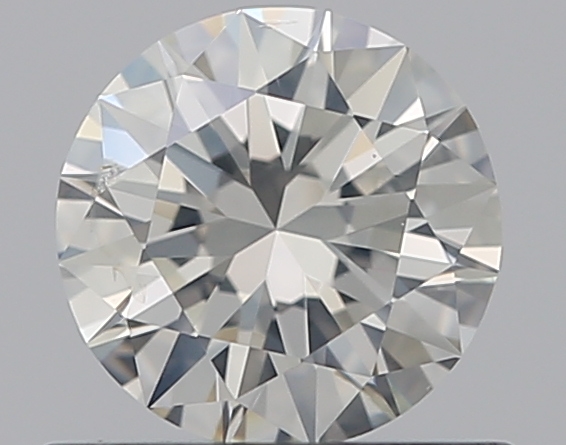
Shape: round
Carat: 0.5
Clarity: SI2
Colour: I
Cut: EX
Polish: EX
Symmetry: VG
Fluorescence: F
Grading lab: GIA
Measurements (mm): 5.15 x 5.19 x 3.1